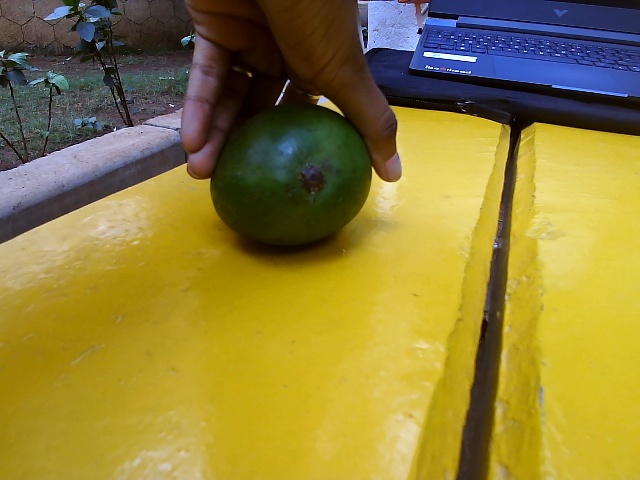
Label: Raw_Mango